Randy L. Maddox

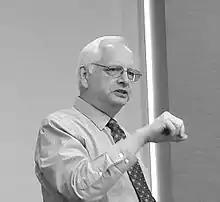
Dr. Randy Maddox speaking at the Wesleyan Theological Society meeting in Mt. Vernon, Ohio, in March 2015

Randy L. Maddox (born 1953) is an American theologian and ordained minister in the United Methodist Church. He served until 2020 as the William Kellon Quick Professor of Wesleyan and Methodist Studies at Duke University. Maddox also serves as the General Editor of the Wesley Works Project, a major scholarly project responsible for producing the first comprehensive and critical edition of the works of John Wesley. He is considered one of the leading authorities on both the theology of John Wesley (1703-1791) and the theological developments of later Methodism.